5th Bomb Wing

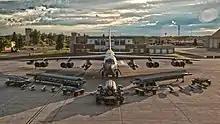
A 5th BW B-52H Stratofortress and munitions on display

The bomb wing saw combat again in the Persian Gulf during Operation Desert Fox in December 1998. Months later, three Minot B-52s and crews joined the 2d Air Expeditionary Group at RAF Fairford, England, in support of Operation Allied Force over the former Federal Republic of Yugoslavia.